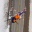
Label: ambulance